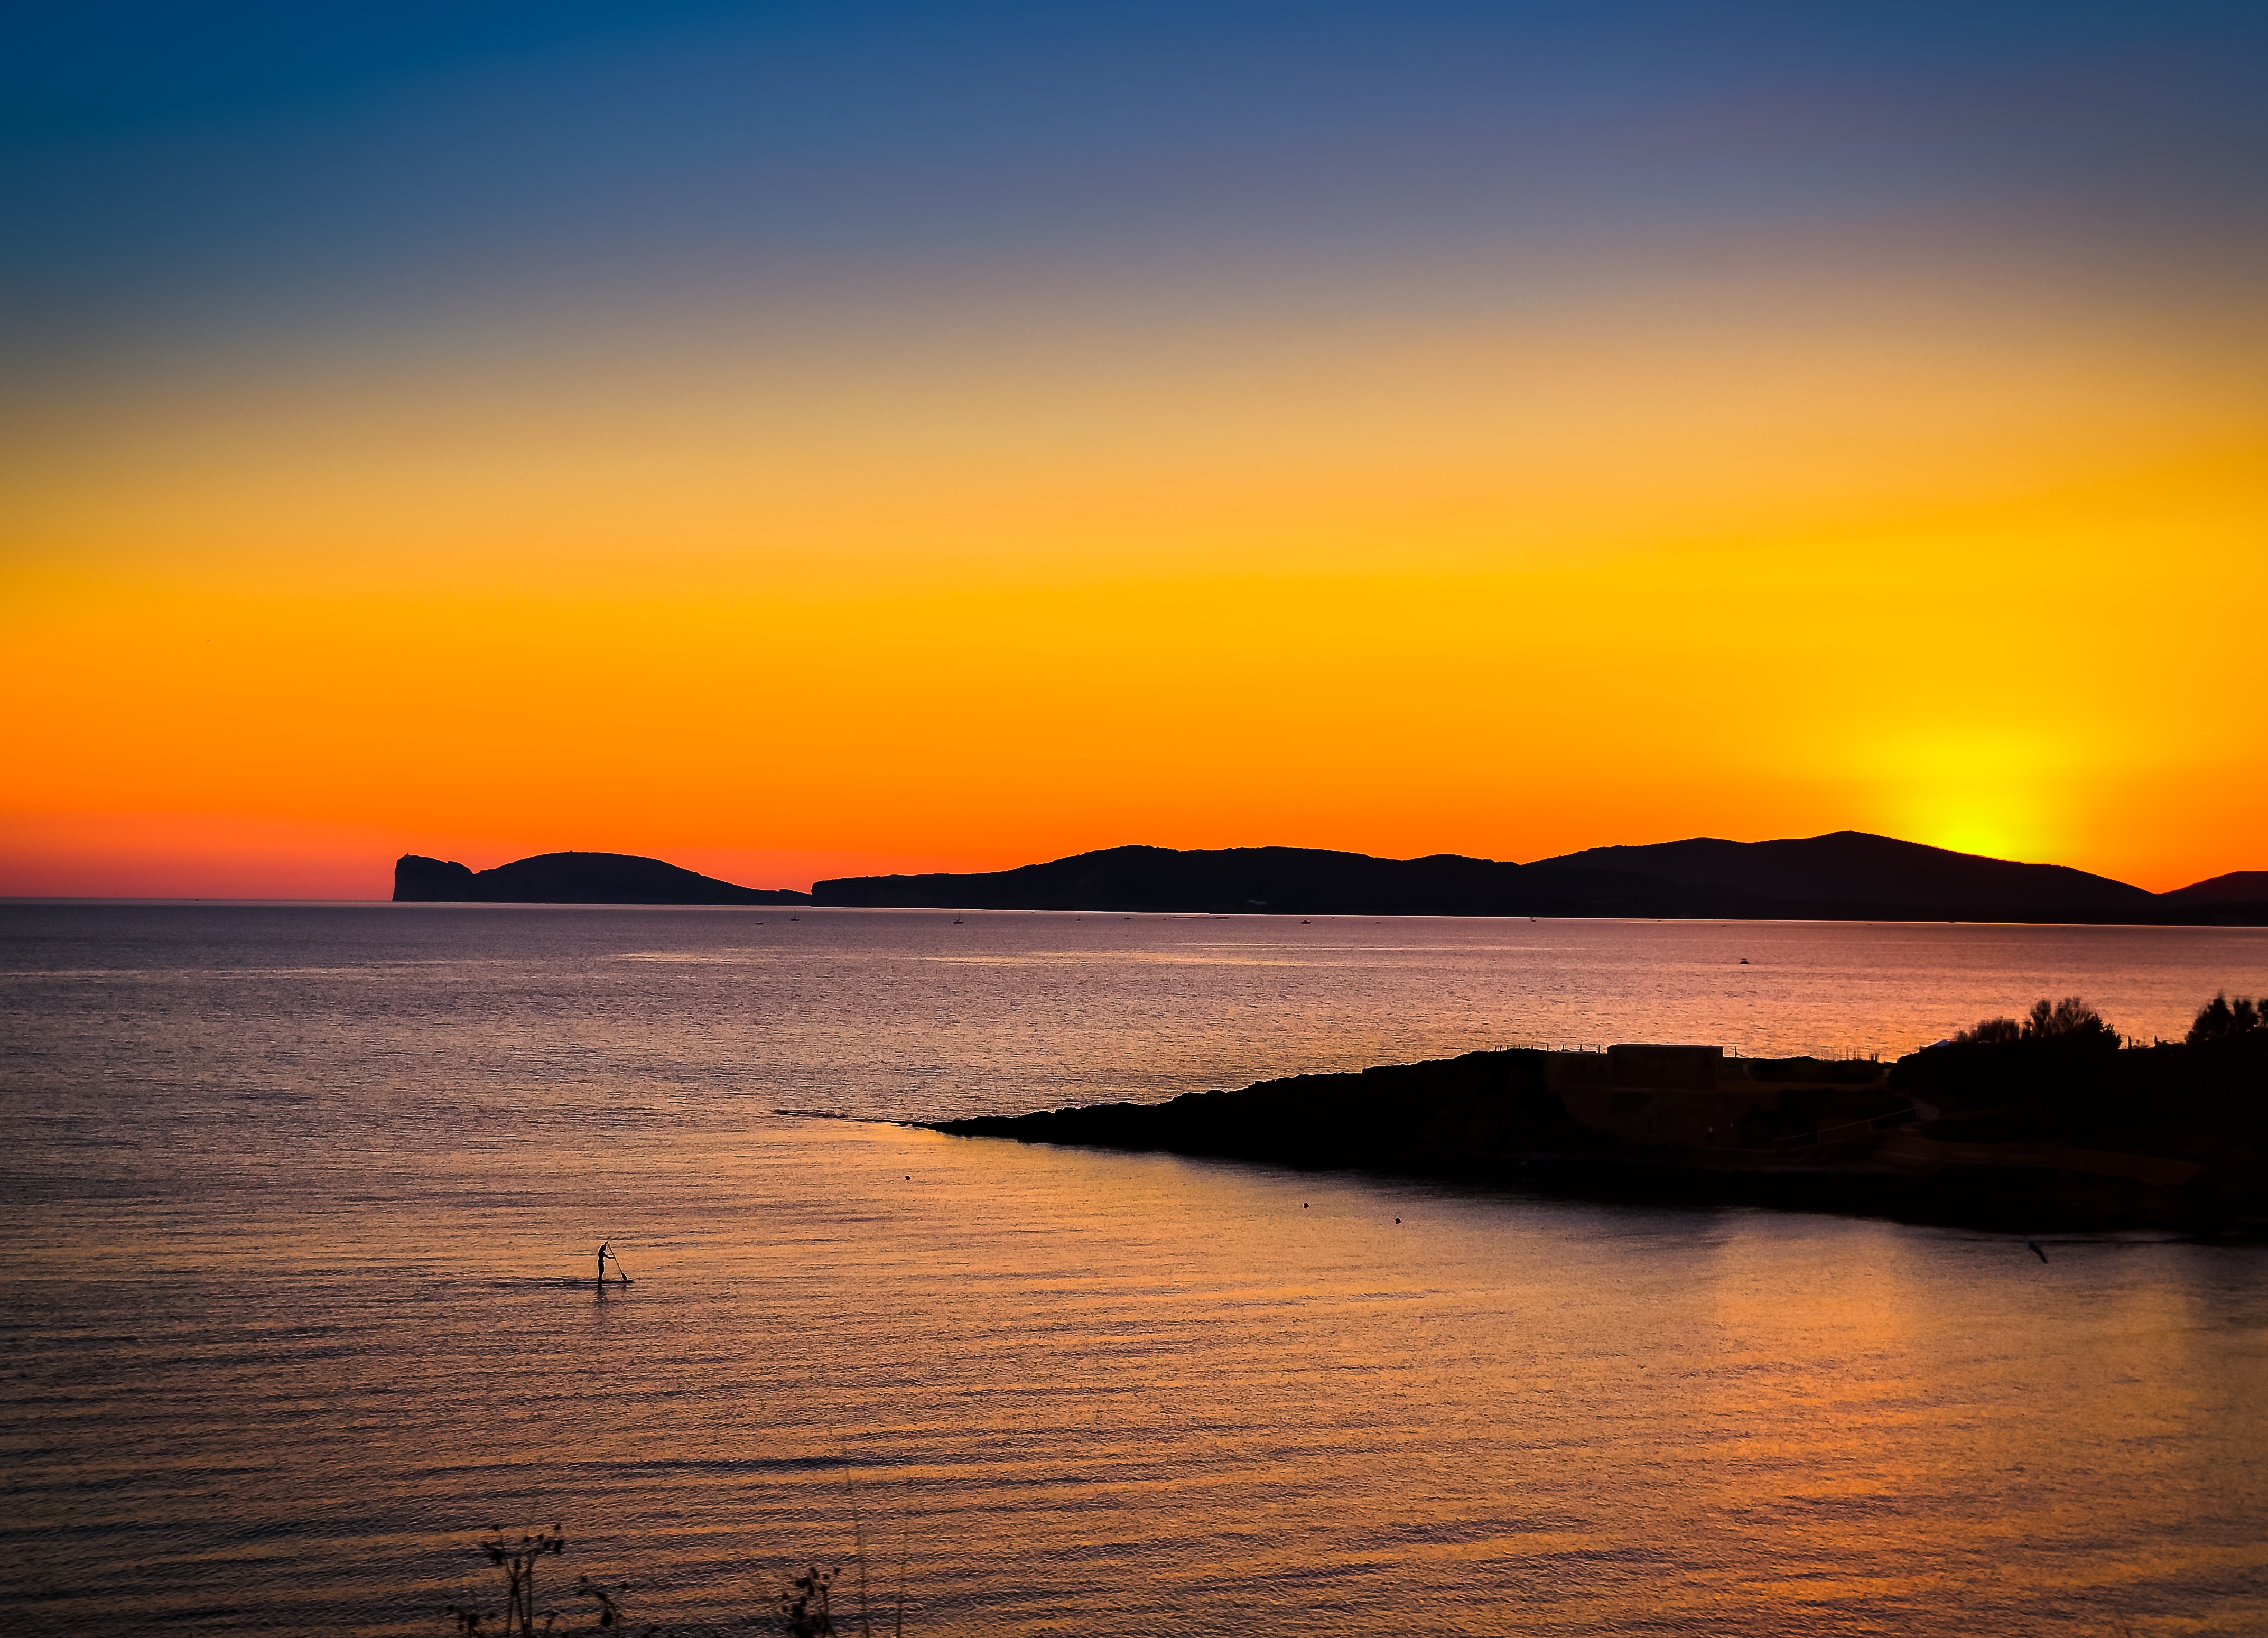
beach, landscape, sea, coast, water, outdoor, ocean, horizon, silhouette, cloud, sun, sunrise, sunset, morning, shore, dawn, summer, vacation, travel, dusk, evening, reflection, tropical, peaceful, bay, scene, loch, afterglow, beach sunset, red sky at morning